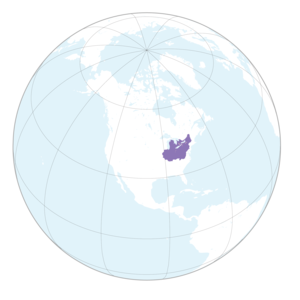
Les Iroquois, connus aussi par l'expression Cinq-Nations ou Cinq Cantons, comprennent effectivement cinq et puis plus tard six nations amérindiennes de langues iroquoiennes, vivant historiquement dans le nord de l'État de New York aux États-Unis, au sud du lac Ontario et du fleuve Saint-Laurent.